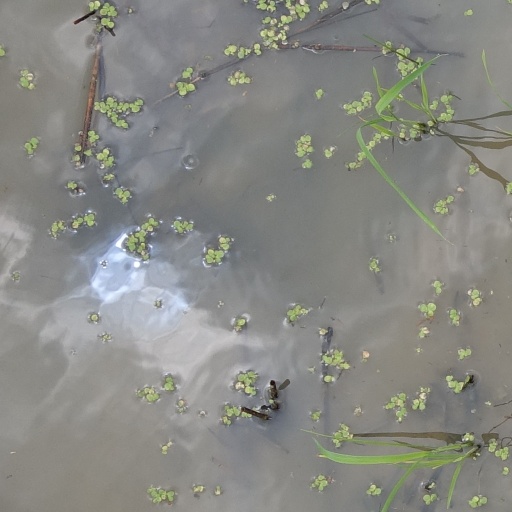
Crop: rice